Inukai Station

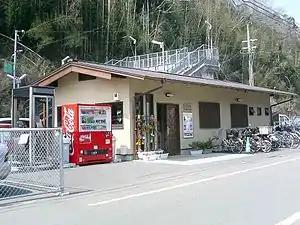
Inukai Station in 2007

is a passenger railway station located in the city of Bungo-Ōno, Ōita Prefecture, Japan. It is operated by JR Kyushu.